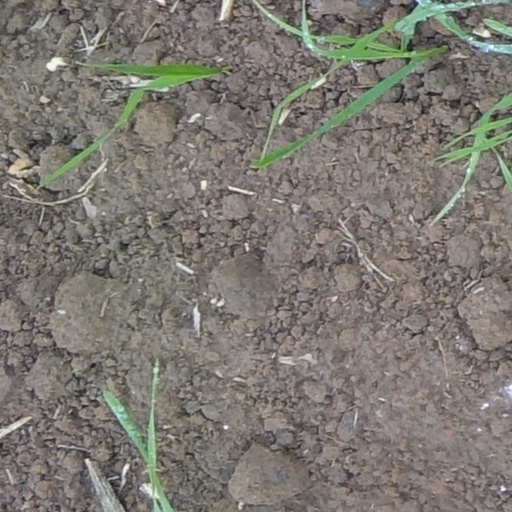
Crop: wheat